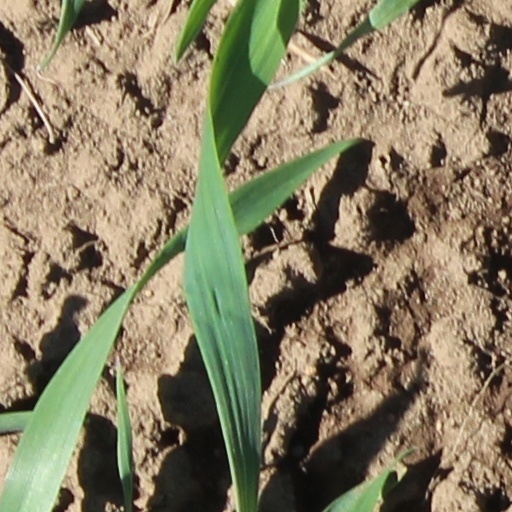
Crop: wheat